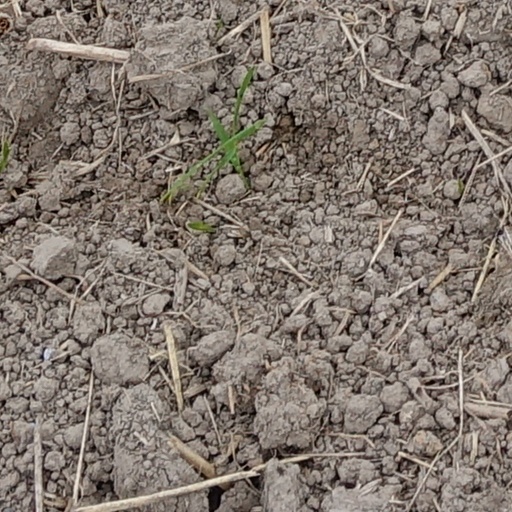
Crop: wheat